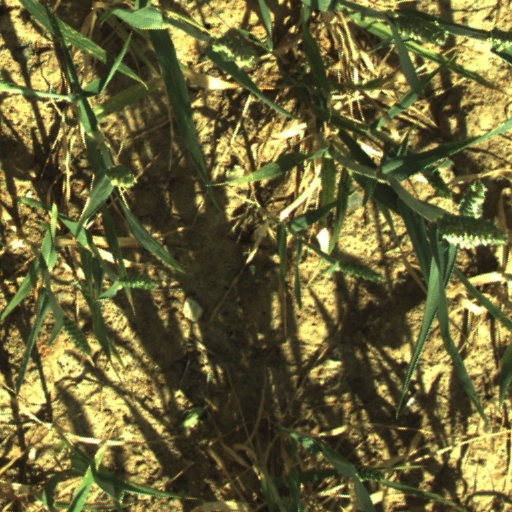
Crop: wheat